Collins Barracks, Dublin

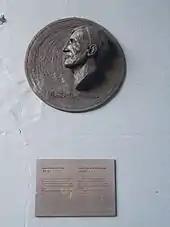
Bronze relief and plaque commemorating General Richard Mulcahy at Collins Barracks

Save for the Royal Hospital Kilmainham, the barracks is the earliest public building in Dublin, and was built from 1701 by the then Surveyor General under Queen Anne, Thomas de Burgh. (Burgh was also the architect of the famous library building at Trinity College Dublin.)